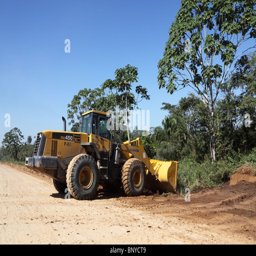
widening the road through the jungle